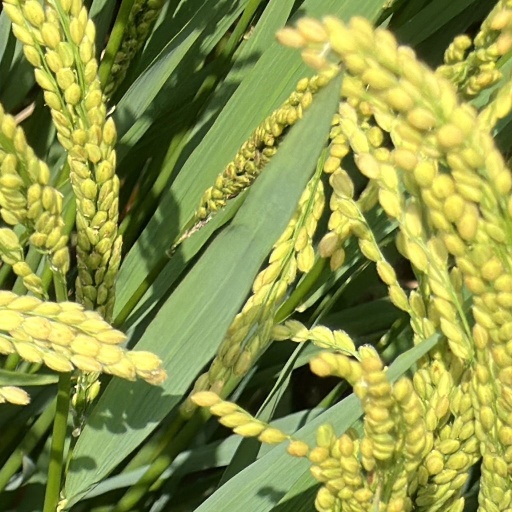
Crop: rice